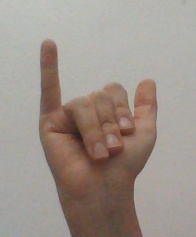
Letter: ya